Rickinghall Inferior

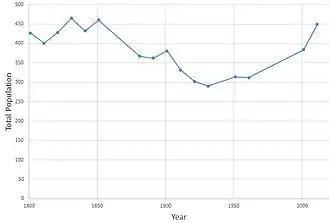

Inside the church, there is a plaque commemorating excavator and archaeologist Basil Brown, who lived in nearby Rickinghall and who is best known for his discoveries at Sutton Hoo.